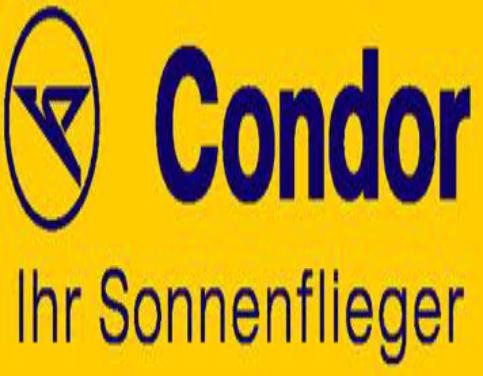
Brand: Condor
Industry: Transportation